De Havilland Tiger Moth

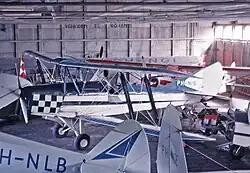
A Dutch Tiger Moth at Hilversum Airport in 1967 has the extended fin area required by the Dutch authorities

The Tiger Moth became the primary trainer throughout the Commonwealth and elsewhere. It was the principal type used in the British Commonwealth Air Training Plan, where thousands of military pilots got their first taste of flight in a Tiger Moth. The RAF found the Tiger Moth's handling ideal for training fighter pilots. Generally docile and forgiving in the normal flight phases encountered during initial training, when used for aerobatic and formation training, the Tiger Moth required skill and concentration to perform well; a botched manoeuvre could cause the aircraft to stall or spin. From 1941 onwards, all military and many civilian Tiger Moths were outfitted with antispin strakes positioned on the junction between the fuselage and the leading edge of the tailplane, known as Mod 11'; later on, the aileron mass balances were removed for improved spin recovery performance.